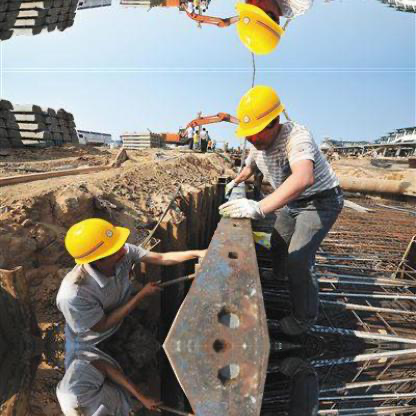
Objects in the image:
label: helmet
label: helmet
label: helmet